BAITSSS

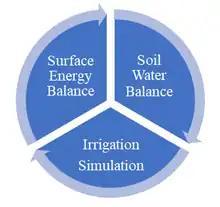
Major Components of BAITSSS ET Model

The majority of remote sensing based instantaneous ET models use evaporative fraction (EF) or reference ET fraction (ETF), similar to crop coefficients, for computing seasonal values, these models generally lack the soil water balance and Irrigation components in surface energy balance. Other limiting factors is the dependence on thermal-based radiometric surface temperature, which is not always available at required temporal resolution and frequently obscured by factors such as cloud cover. BAITSSS was developed to fill these gaps in remote sensing based models liberating the use of thermal-based radiometric surface temperature and to serve as a digital crop water tracker simulating high temporal (hourly or sub-hourly) and spatial resolution (30 meter) ET maps. BAITSSS utilizes remote sensing based canopy formation information, i.e. estimation of seasonal variation of vegetation indices and senescence.